Wanda De Jesus

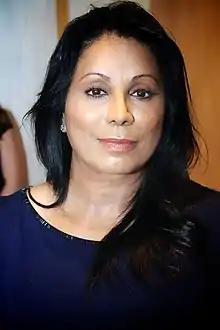
De Jesus at the 2013 Imagen Awards

De Jesus was born and raised in the Little Italy neighborhood of Lower Manhattan, New York City, the daughter of parents who came to New York from Puerto Rico. She attended the High School of Performing Arts and earned a degree in performing arts in 1981 from the City College of New York.